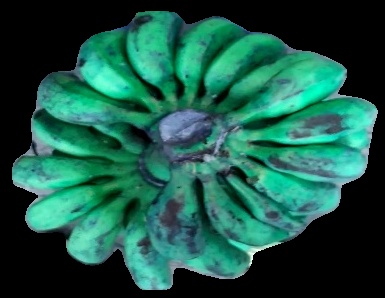
Variety: rasbale
Grade: grade3